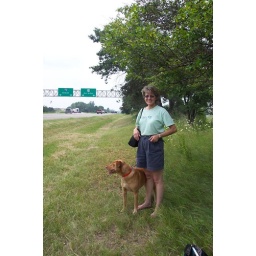
Mom and dog waiting by the highway